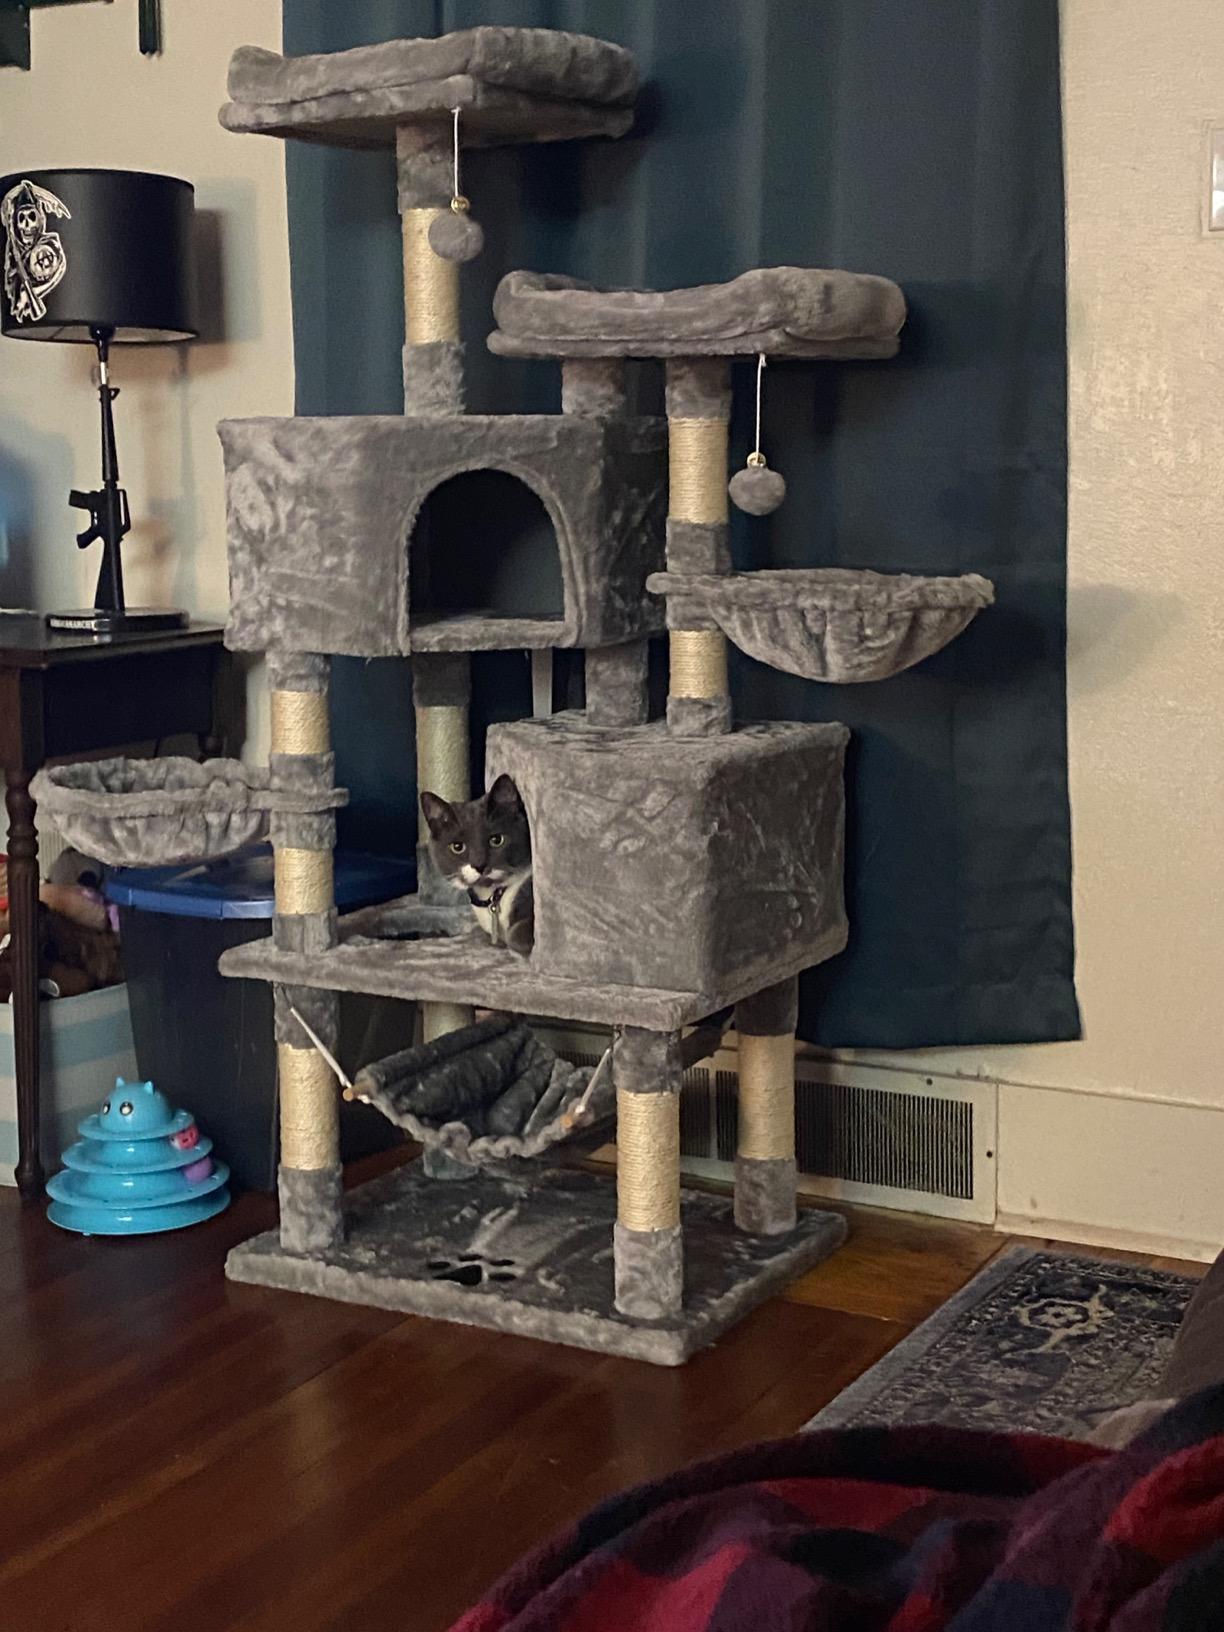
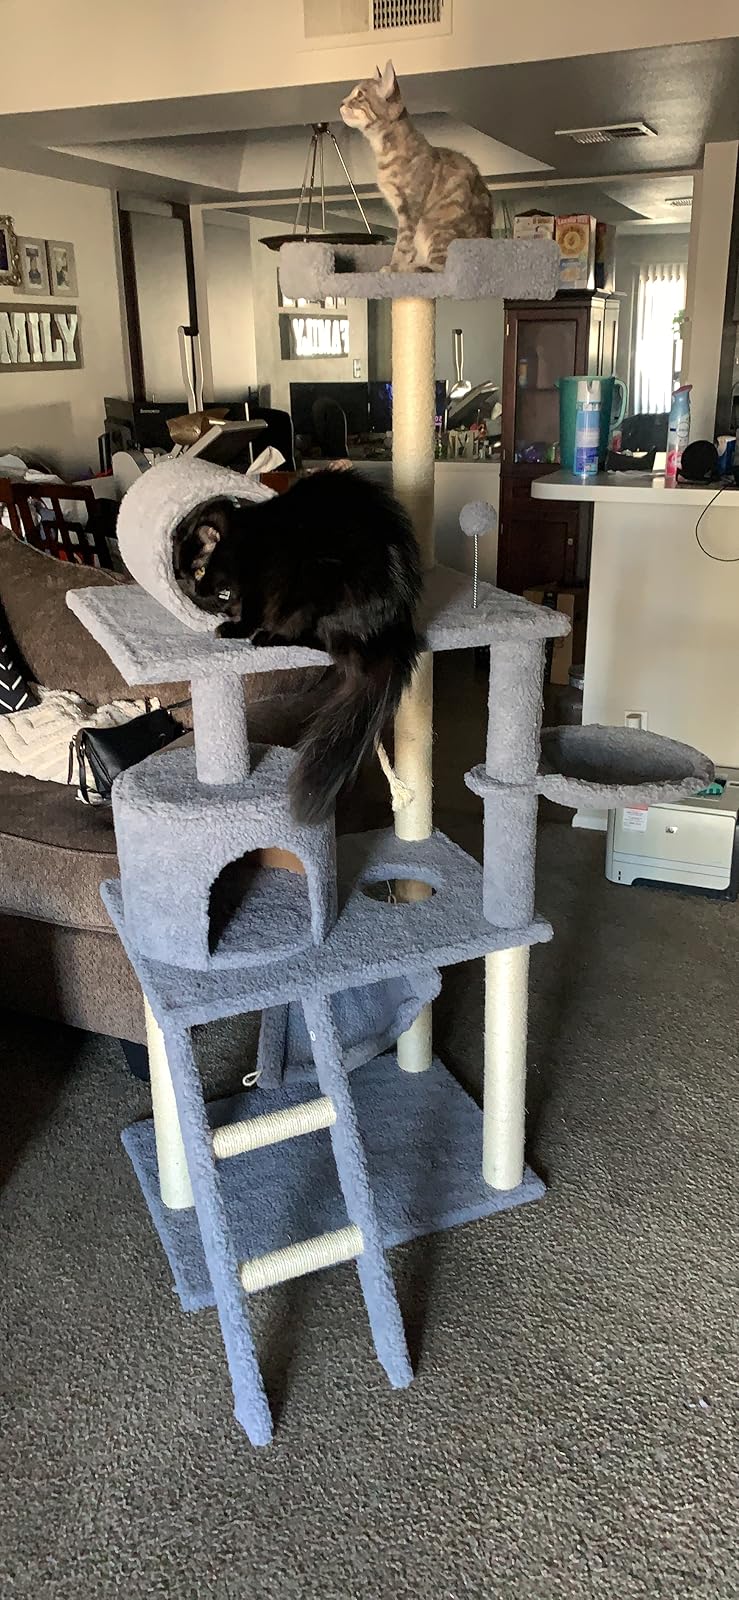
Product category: items_cat tree
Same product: no